Cowles Center for Dance and the Performing Arts

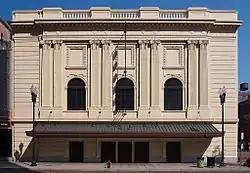
The Goodale Theater of the Cowles Center for Dance and the Performing Arts

The Cowles Center for Dance and the Performing Arts (formerly the Minnesota Shubert Performing Arts and Education Center) is a performing arts center and flagship for dance in downtown Minneapolis, Minnesota, United States. The Cowles Center was developed as an incubation project by Artspace Projects, Inc and includes the refurbished 500-seat Goodale Theater (formerly the Sam S. Shubert Theater); the Hennepin Center for the Arts, home to 20 leading dance and performing arts organizations; a state-of-the-art education studio housing a distance learning program; and an atrium connecting the buildings. The Cowles Center is a catalyst for the creation, presentation and education of dance in the Twin Cities.